Charles Townshend, 2nd Viscount Townshend

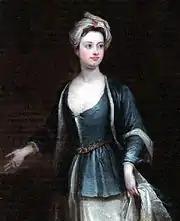
Dorothy Walpole, second wife of Charles, by Charles Jervas

Charles Townshend, 2nd Viscount Townshend, (18 April 167421 June 1738) was a British Whig statesman. From 1714 to 1717, and again from 1721 to 1730, he served as Secretary of State for the Northern Department. He directed British foreign policy in close collaboration with his brother-in-law, prime minister Robert Walpole. He was often known as Turnip Townshend because of his strong interest in farming turnips and his role in the British Agricultural Revolution.